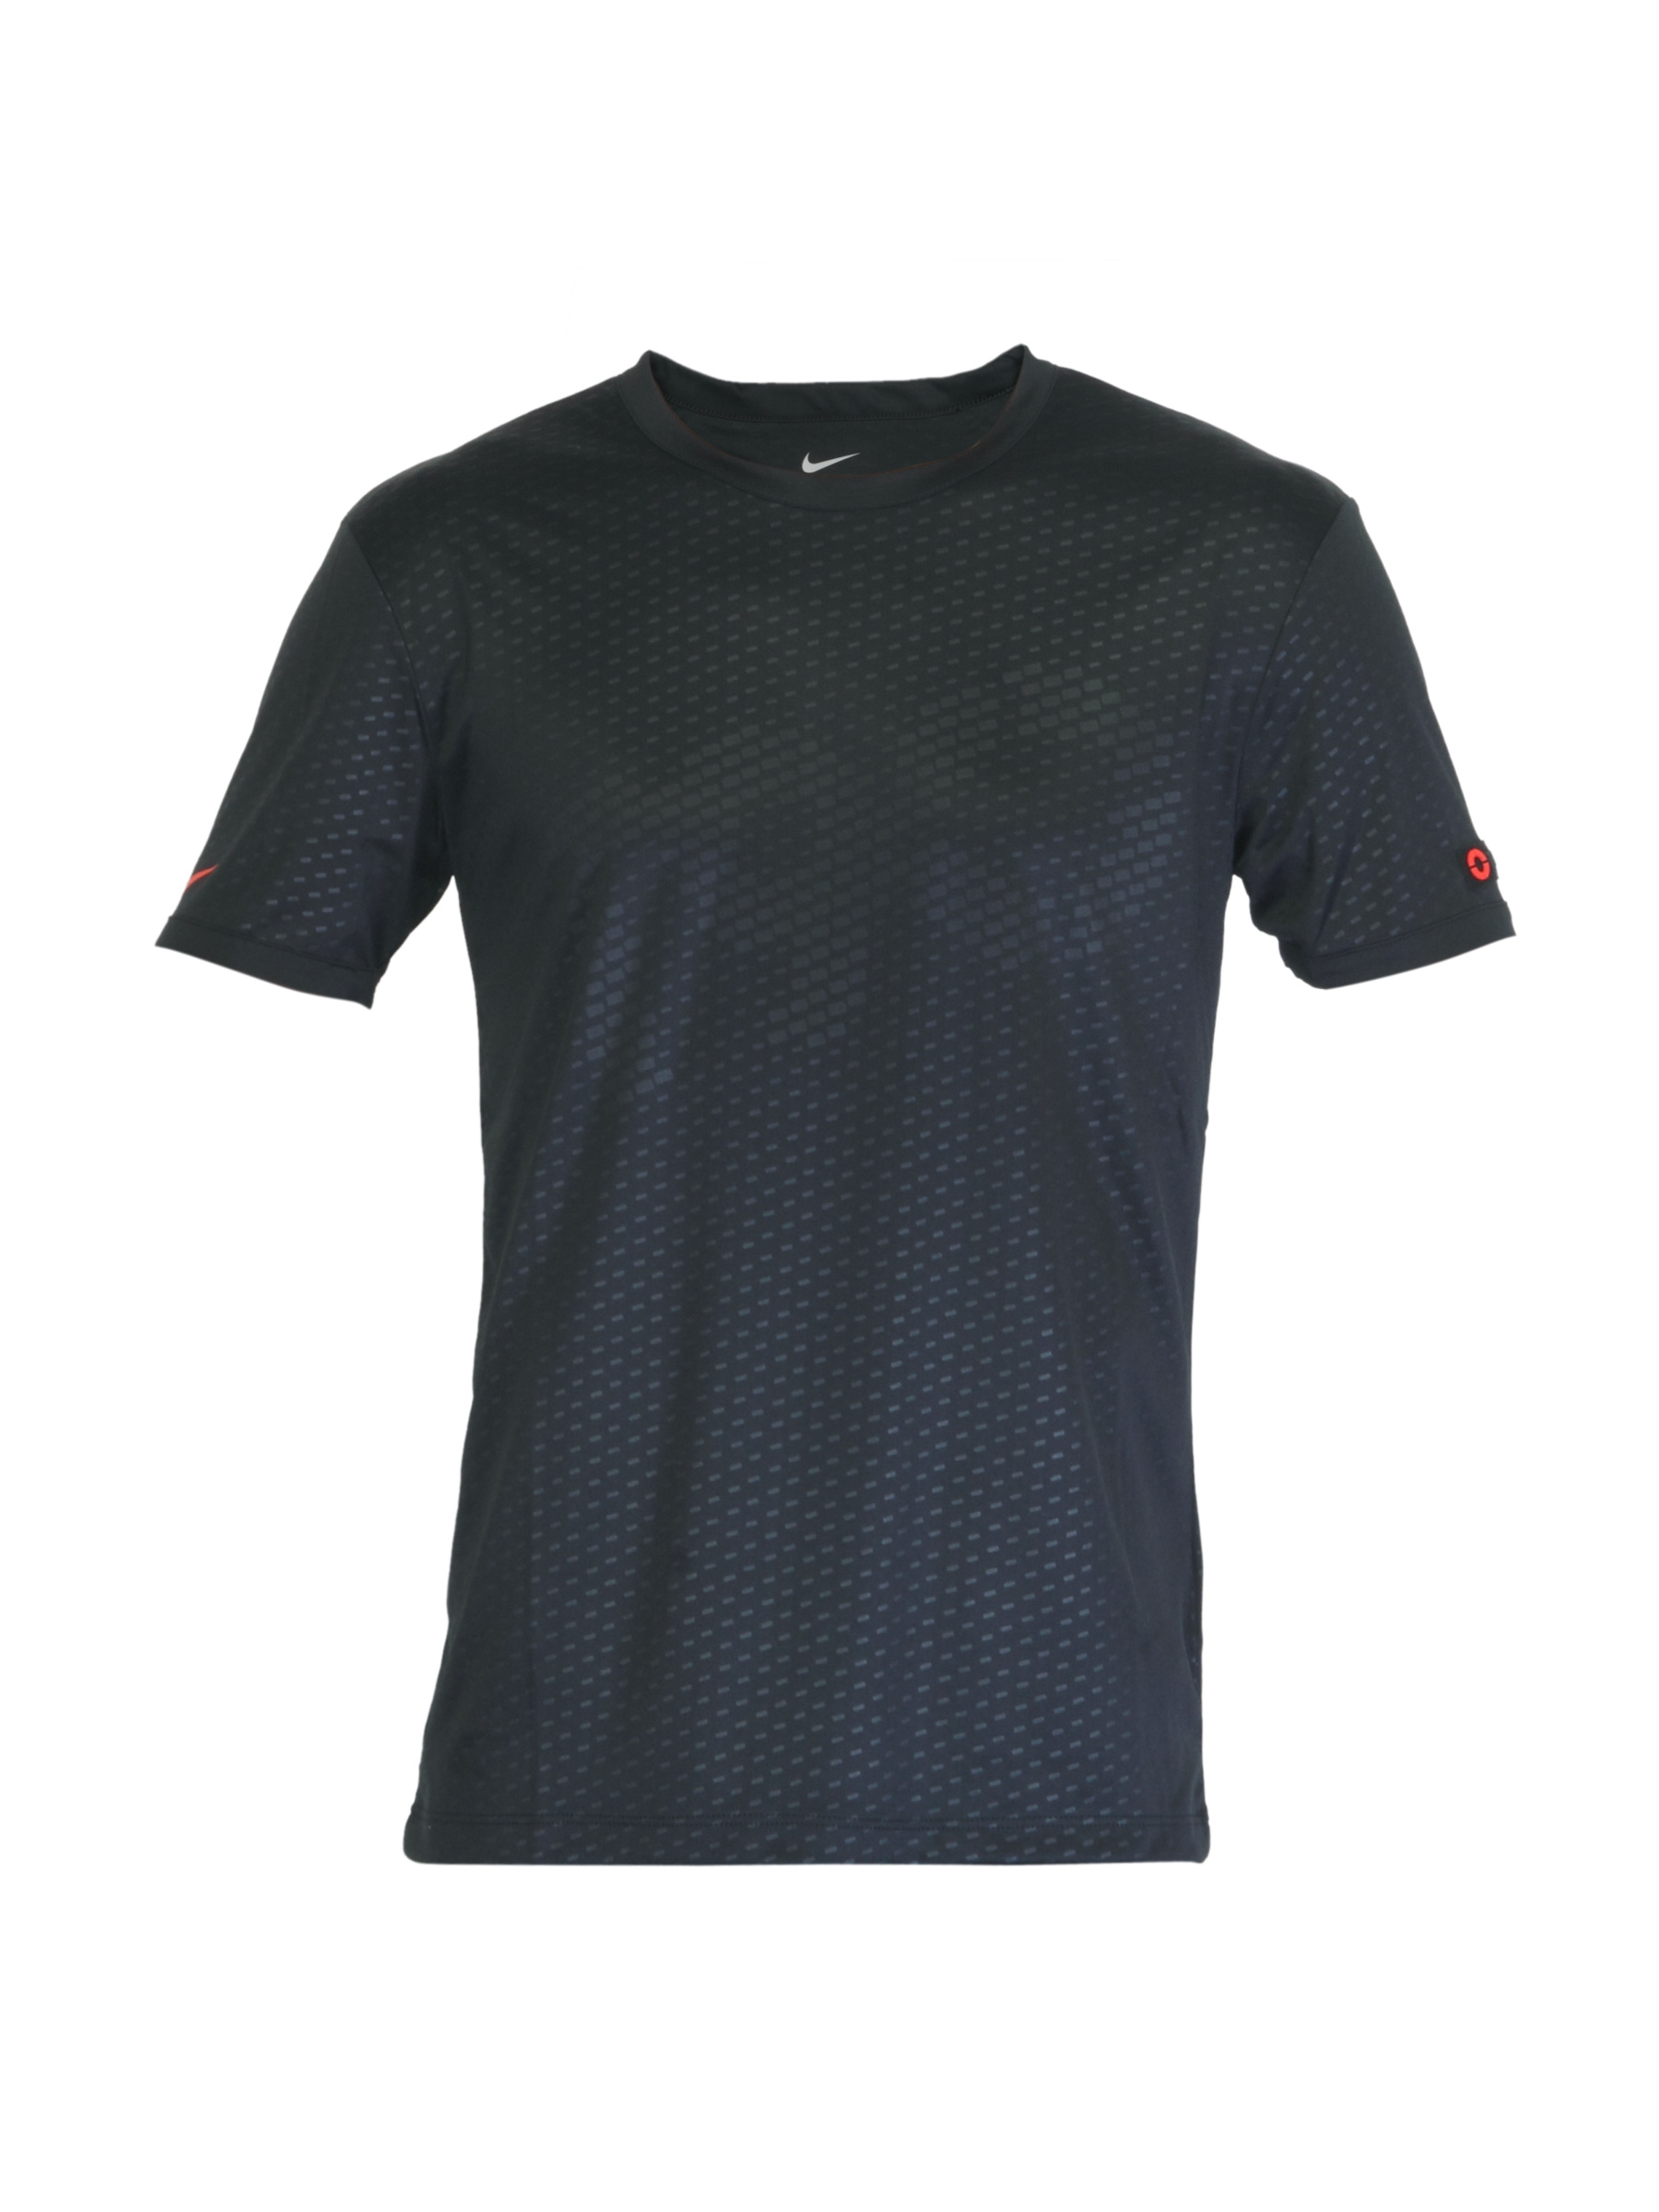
Nike Men Black Football Jersey
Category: Apparel / Topwear / Tshirts
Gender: Men
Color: Black
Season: Summer 2012
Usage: Sports